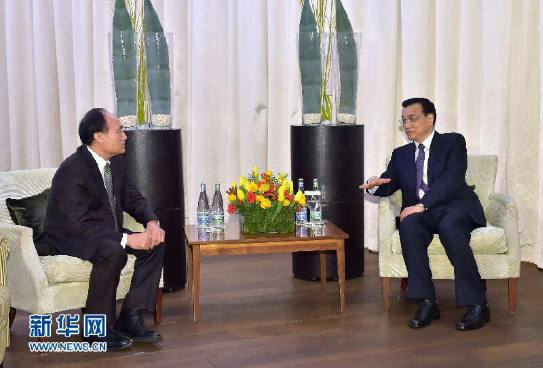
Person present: Yes